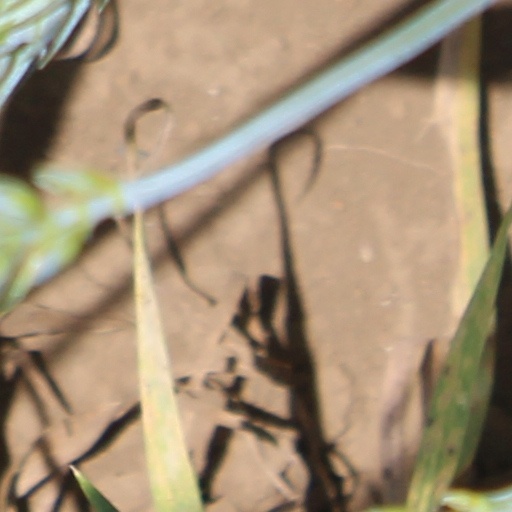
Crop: wheat